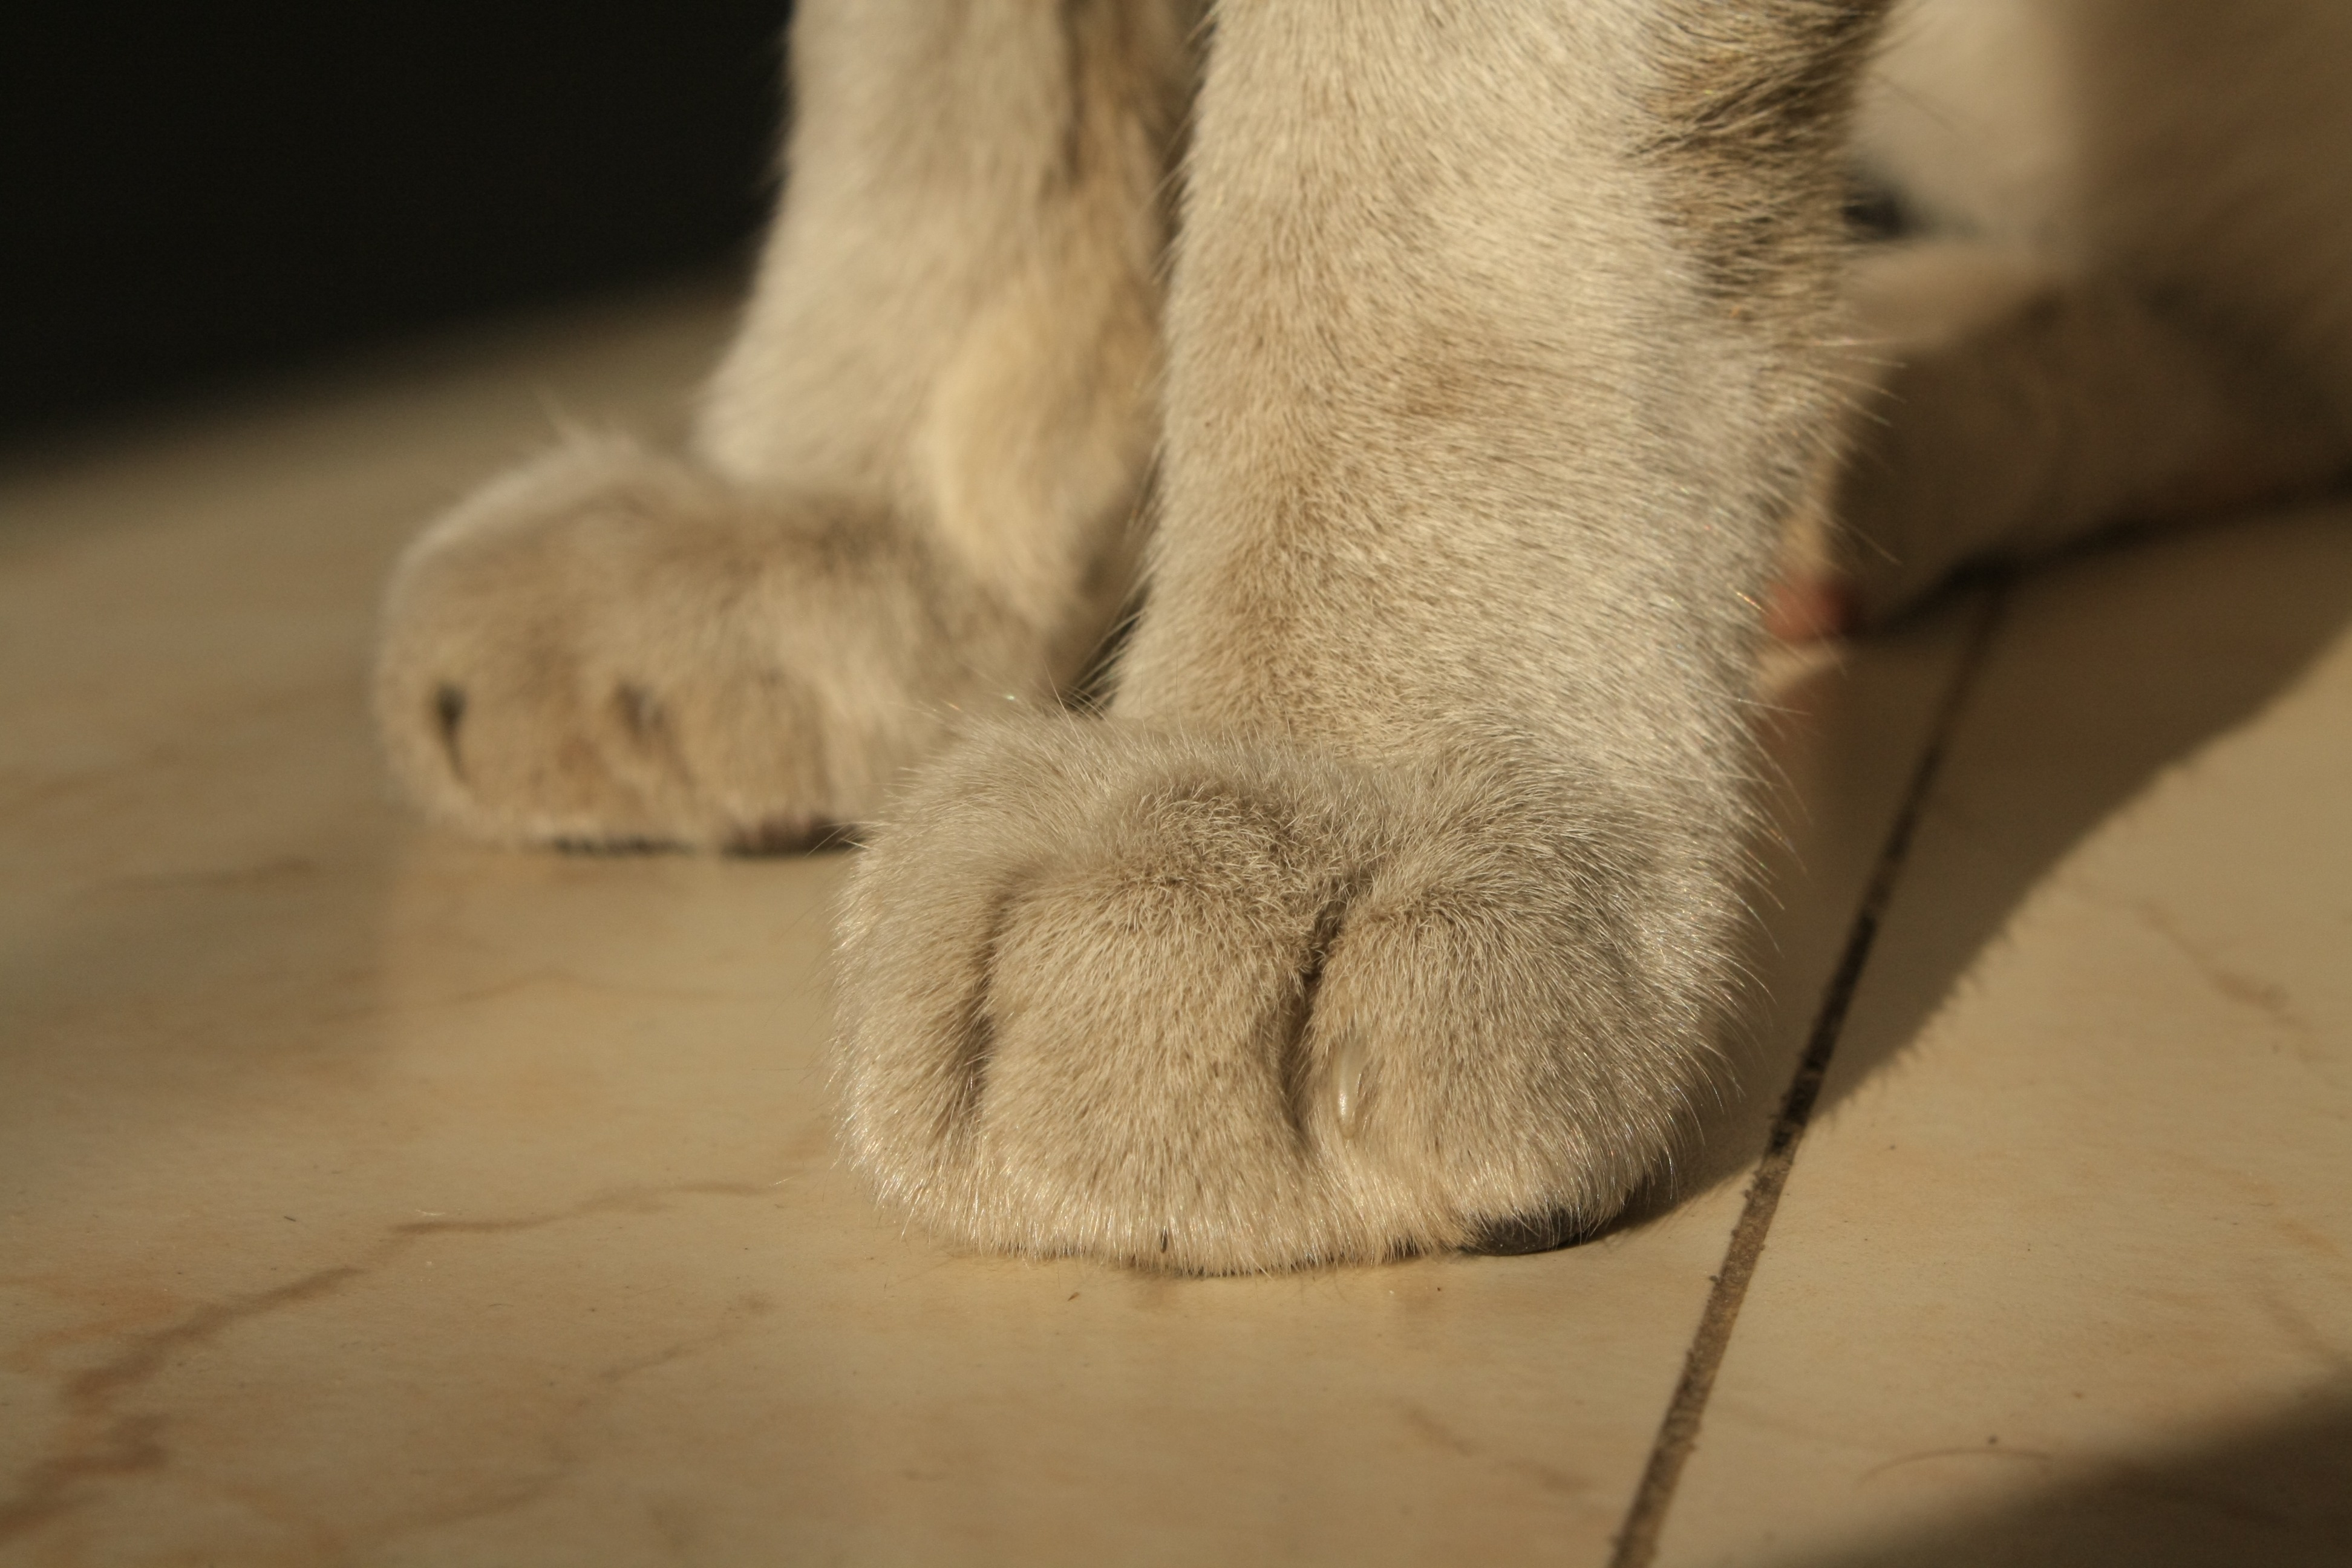
hand, white, animal, leg, pet, fur, kitten, cat, feline, mammal, close up, textile, nose, whiskers, footwear, skin, paws, small to medium sized cats